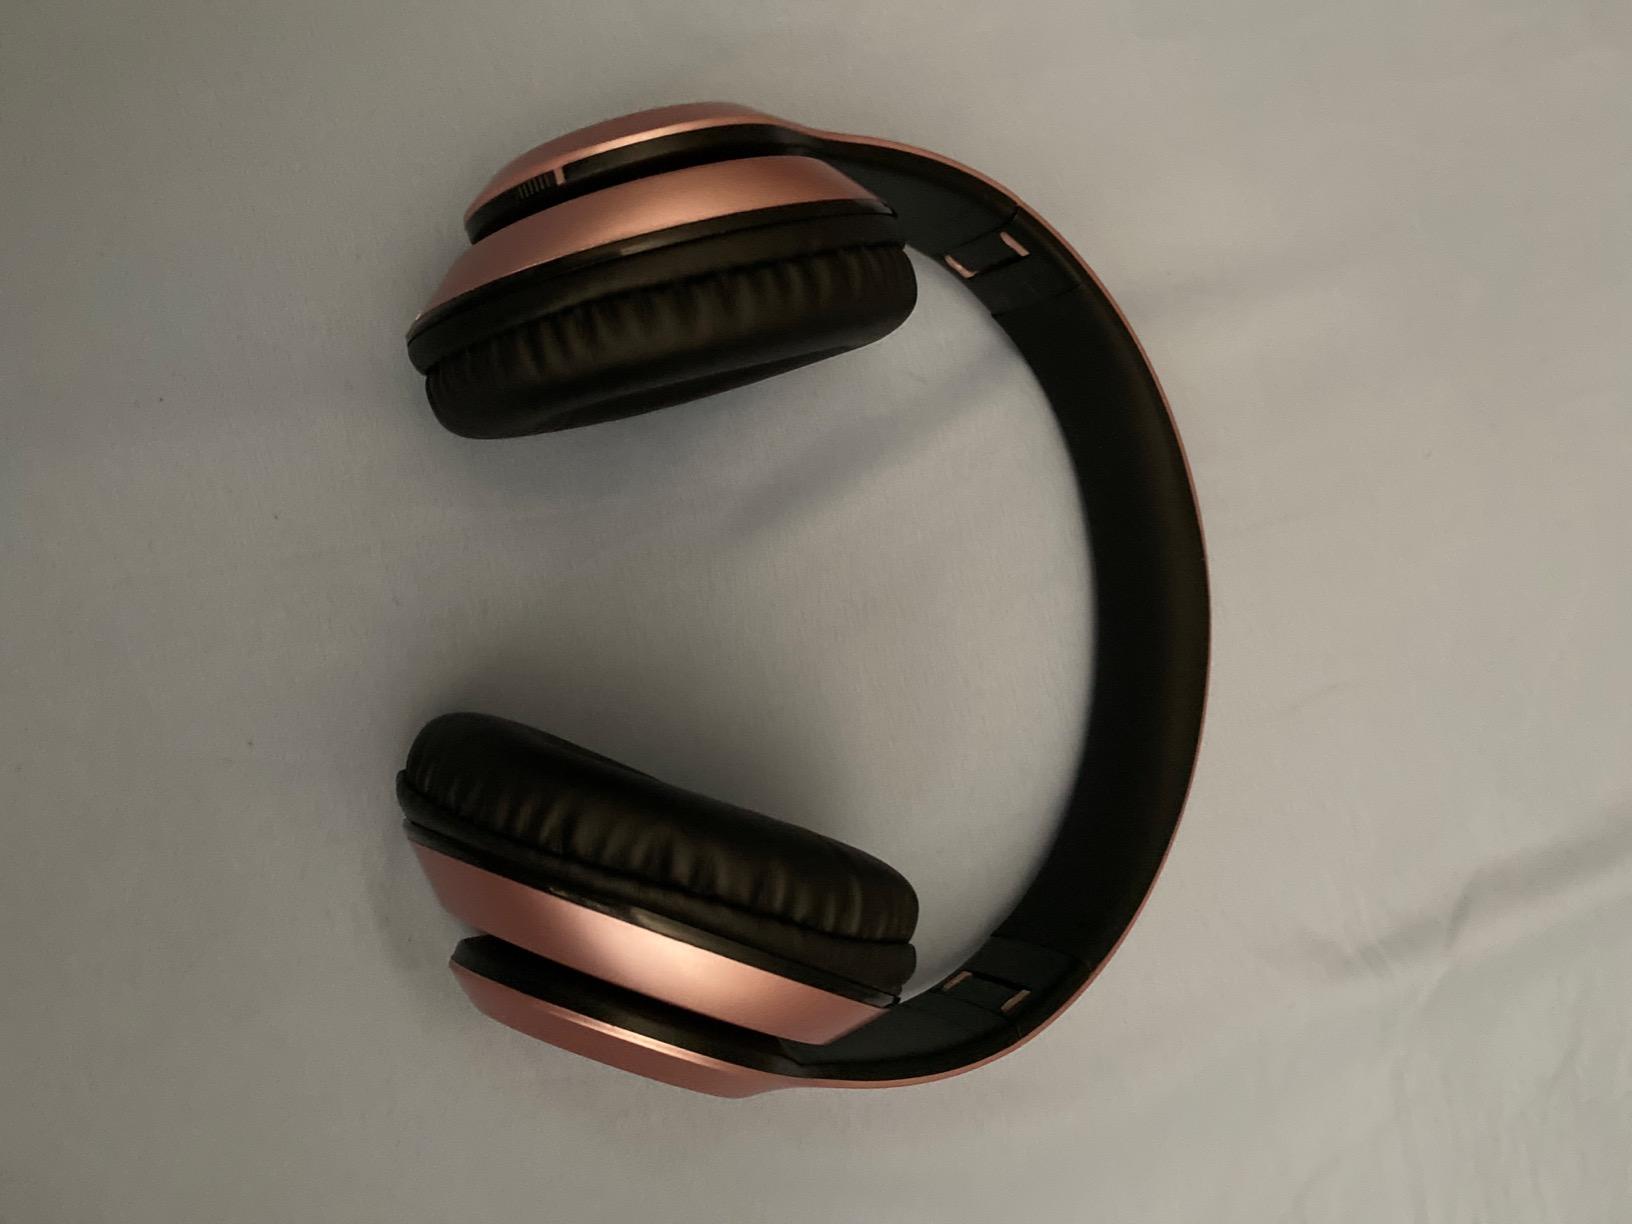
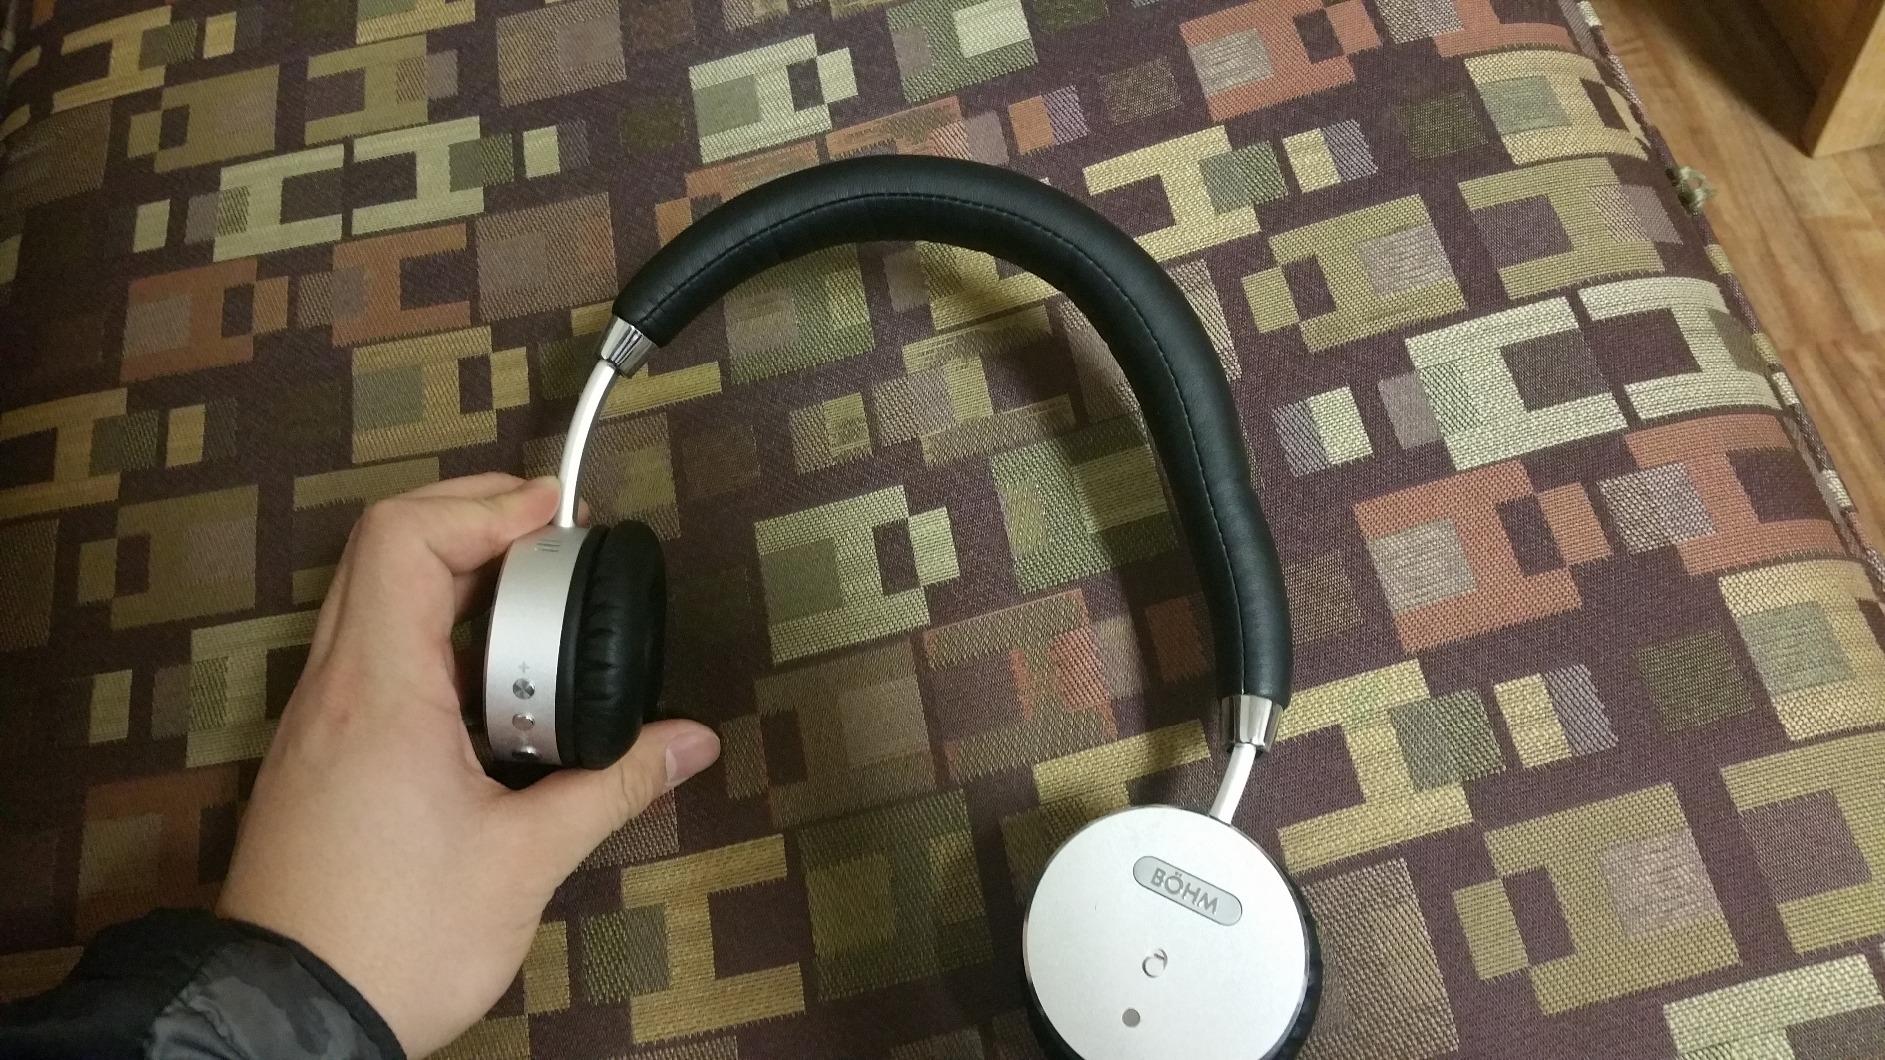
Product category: headphones
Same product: no